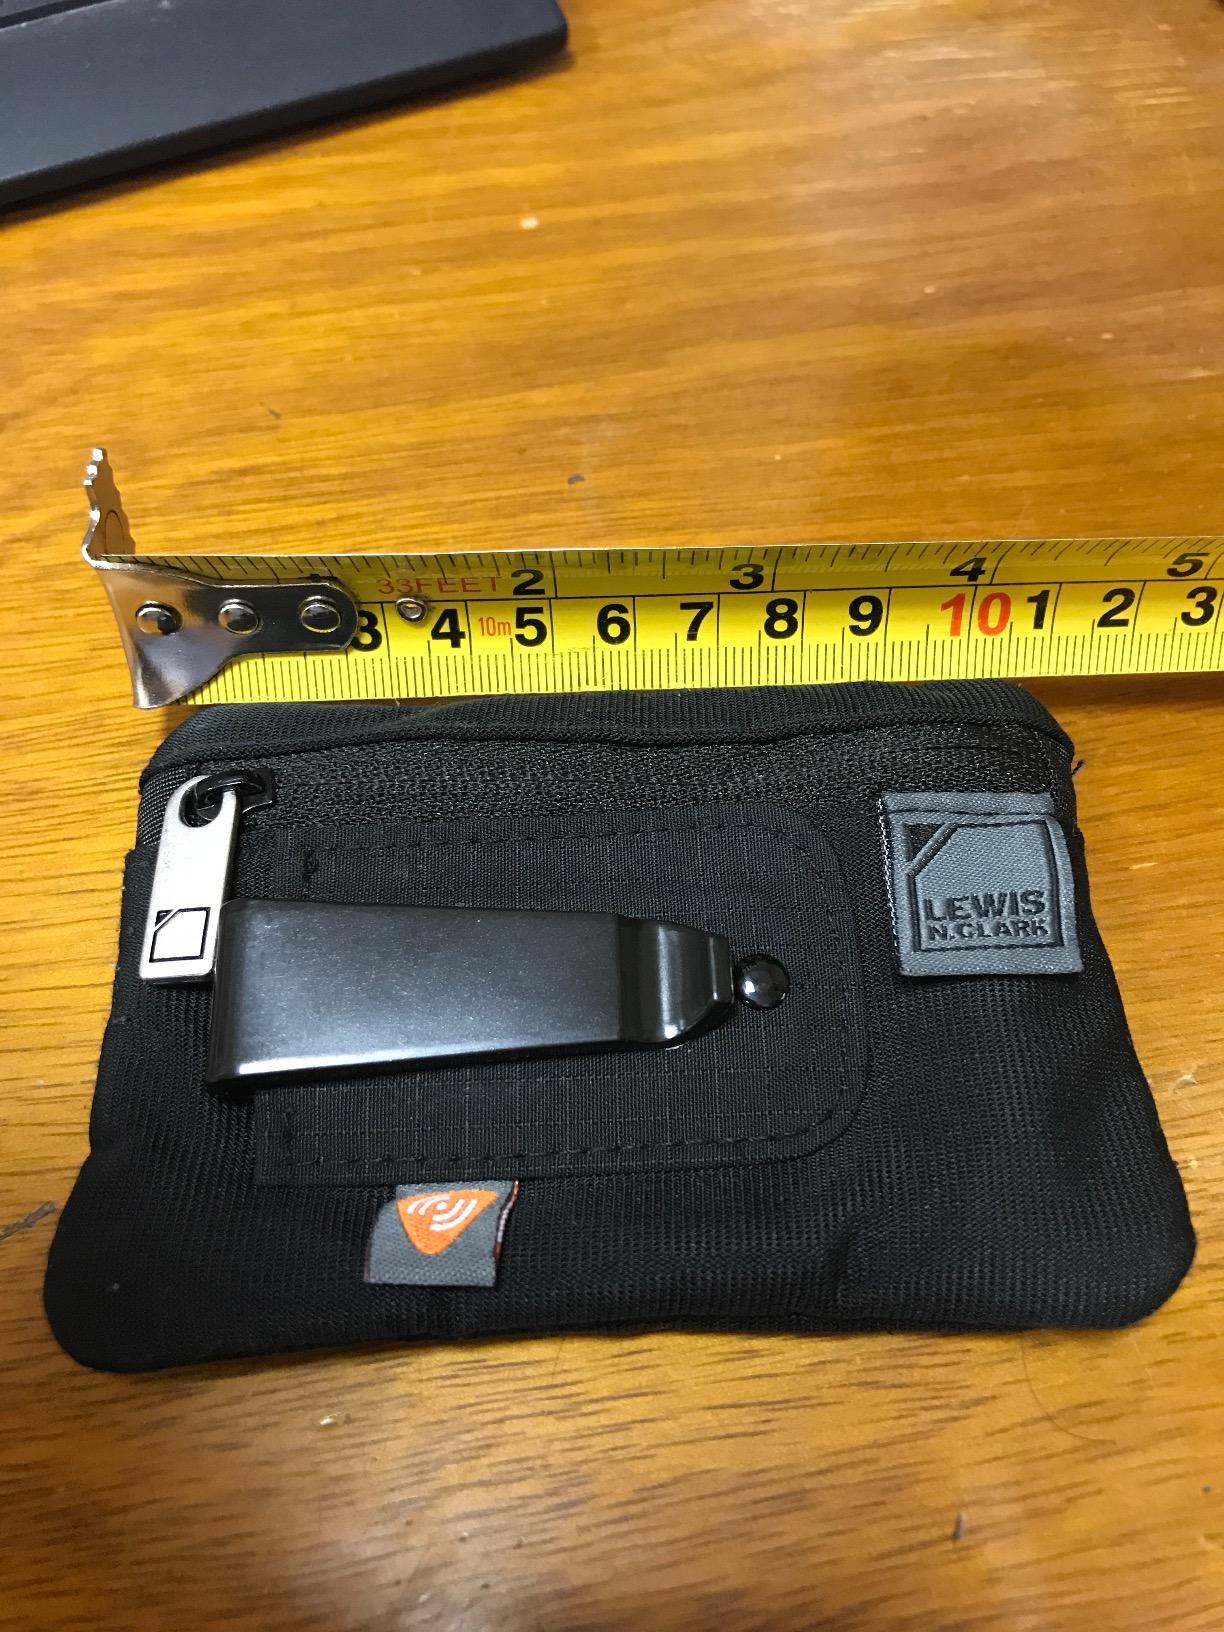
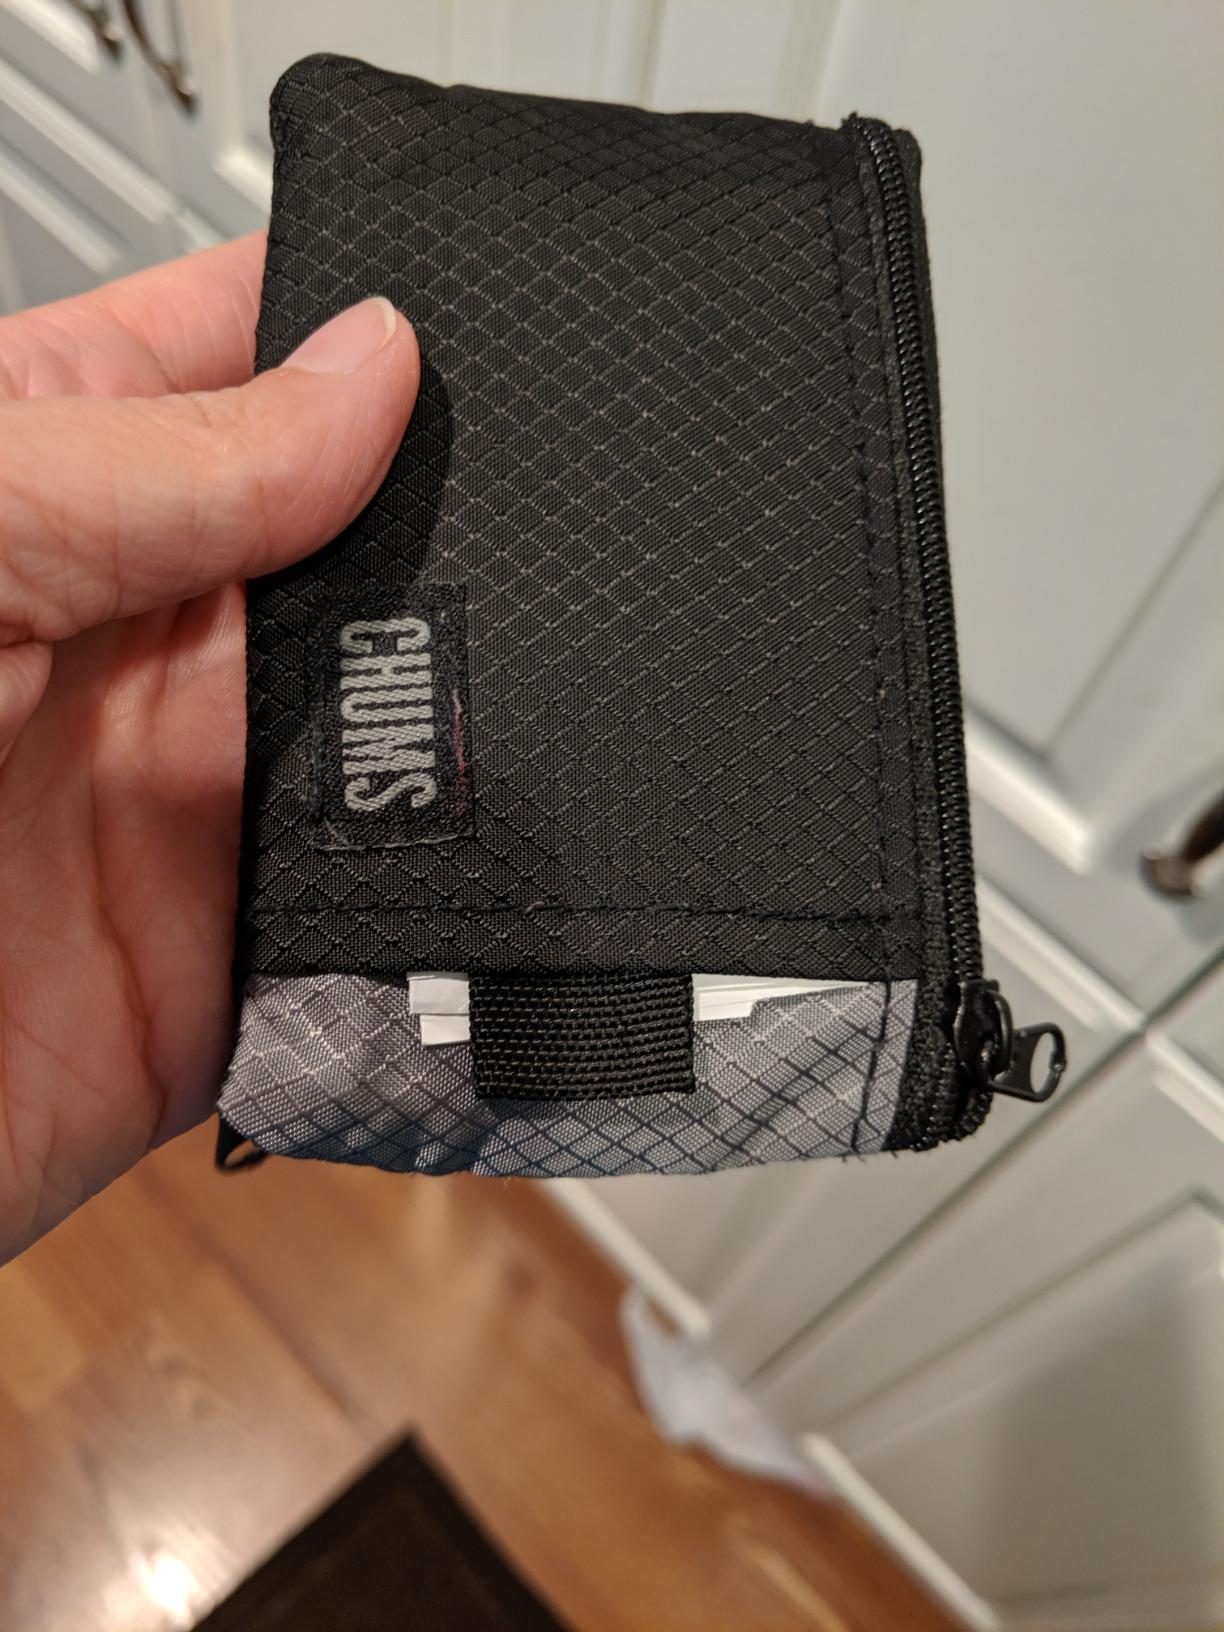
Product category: accessories_wallet
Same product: no